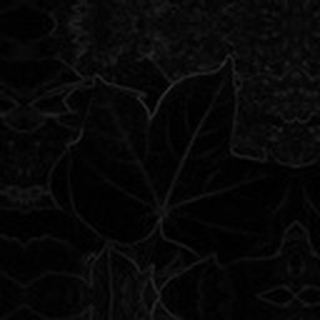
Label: healthy_cotton